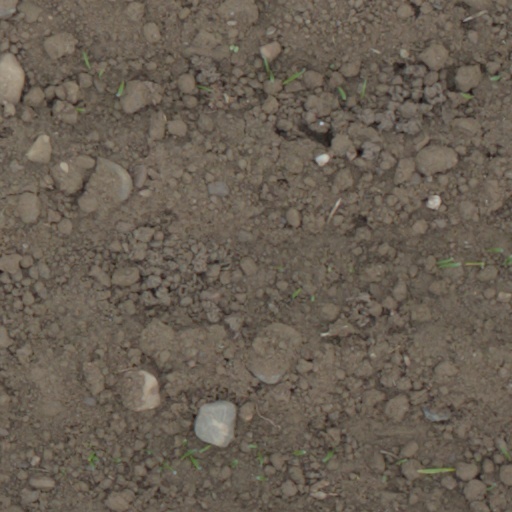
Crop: wheat